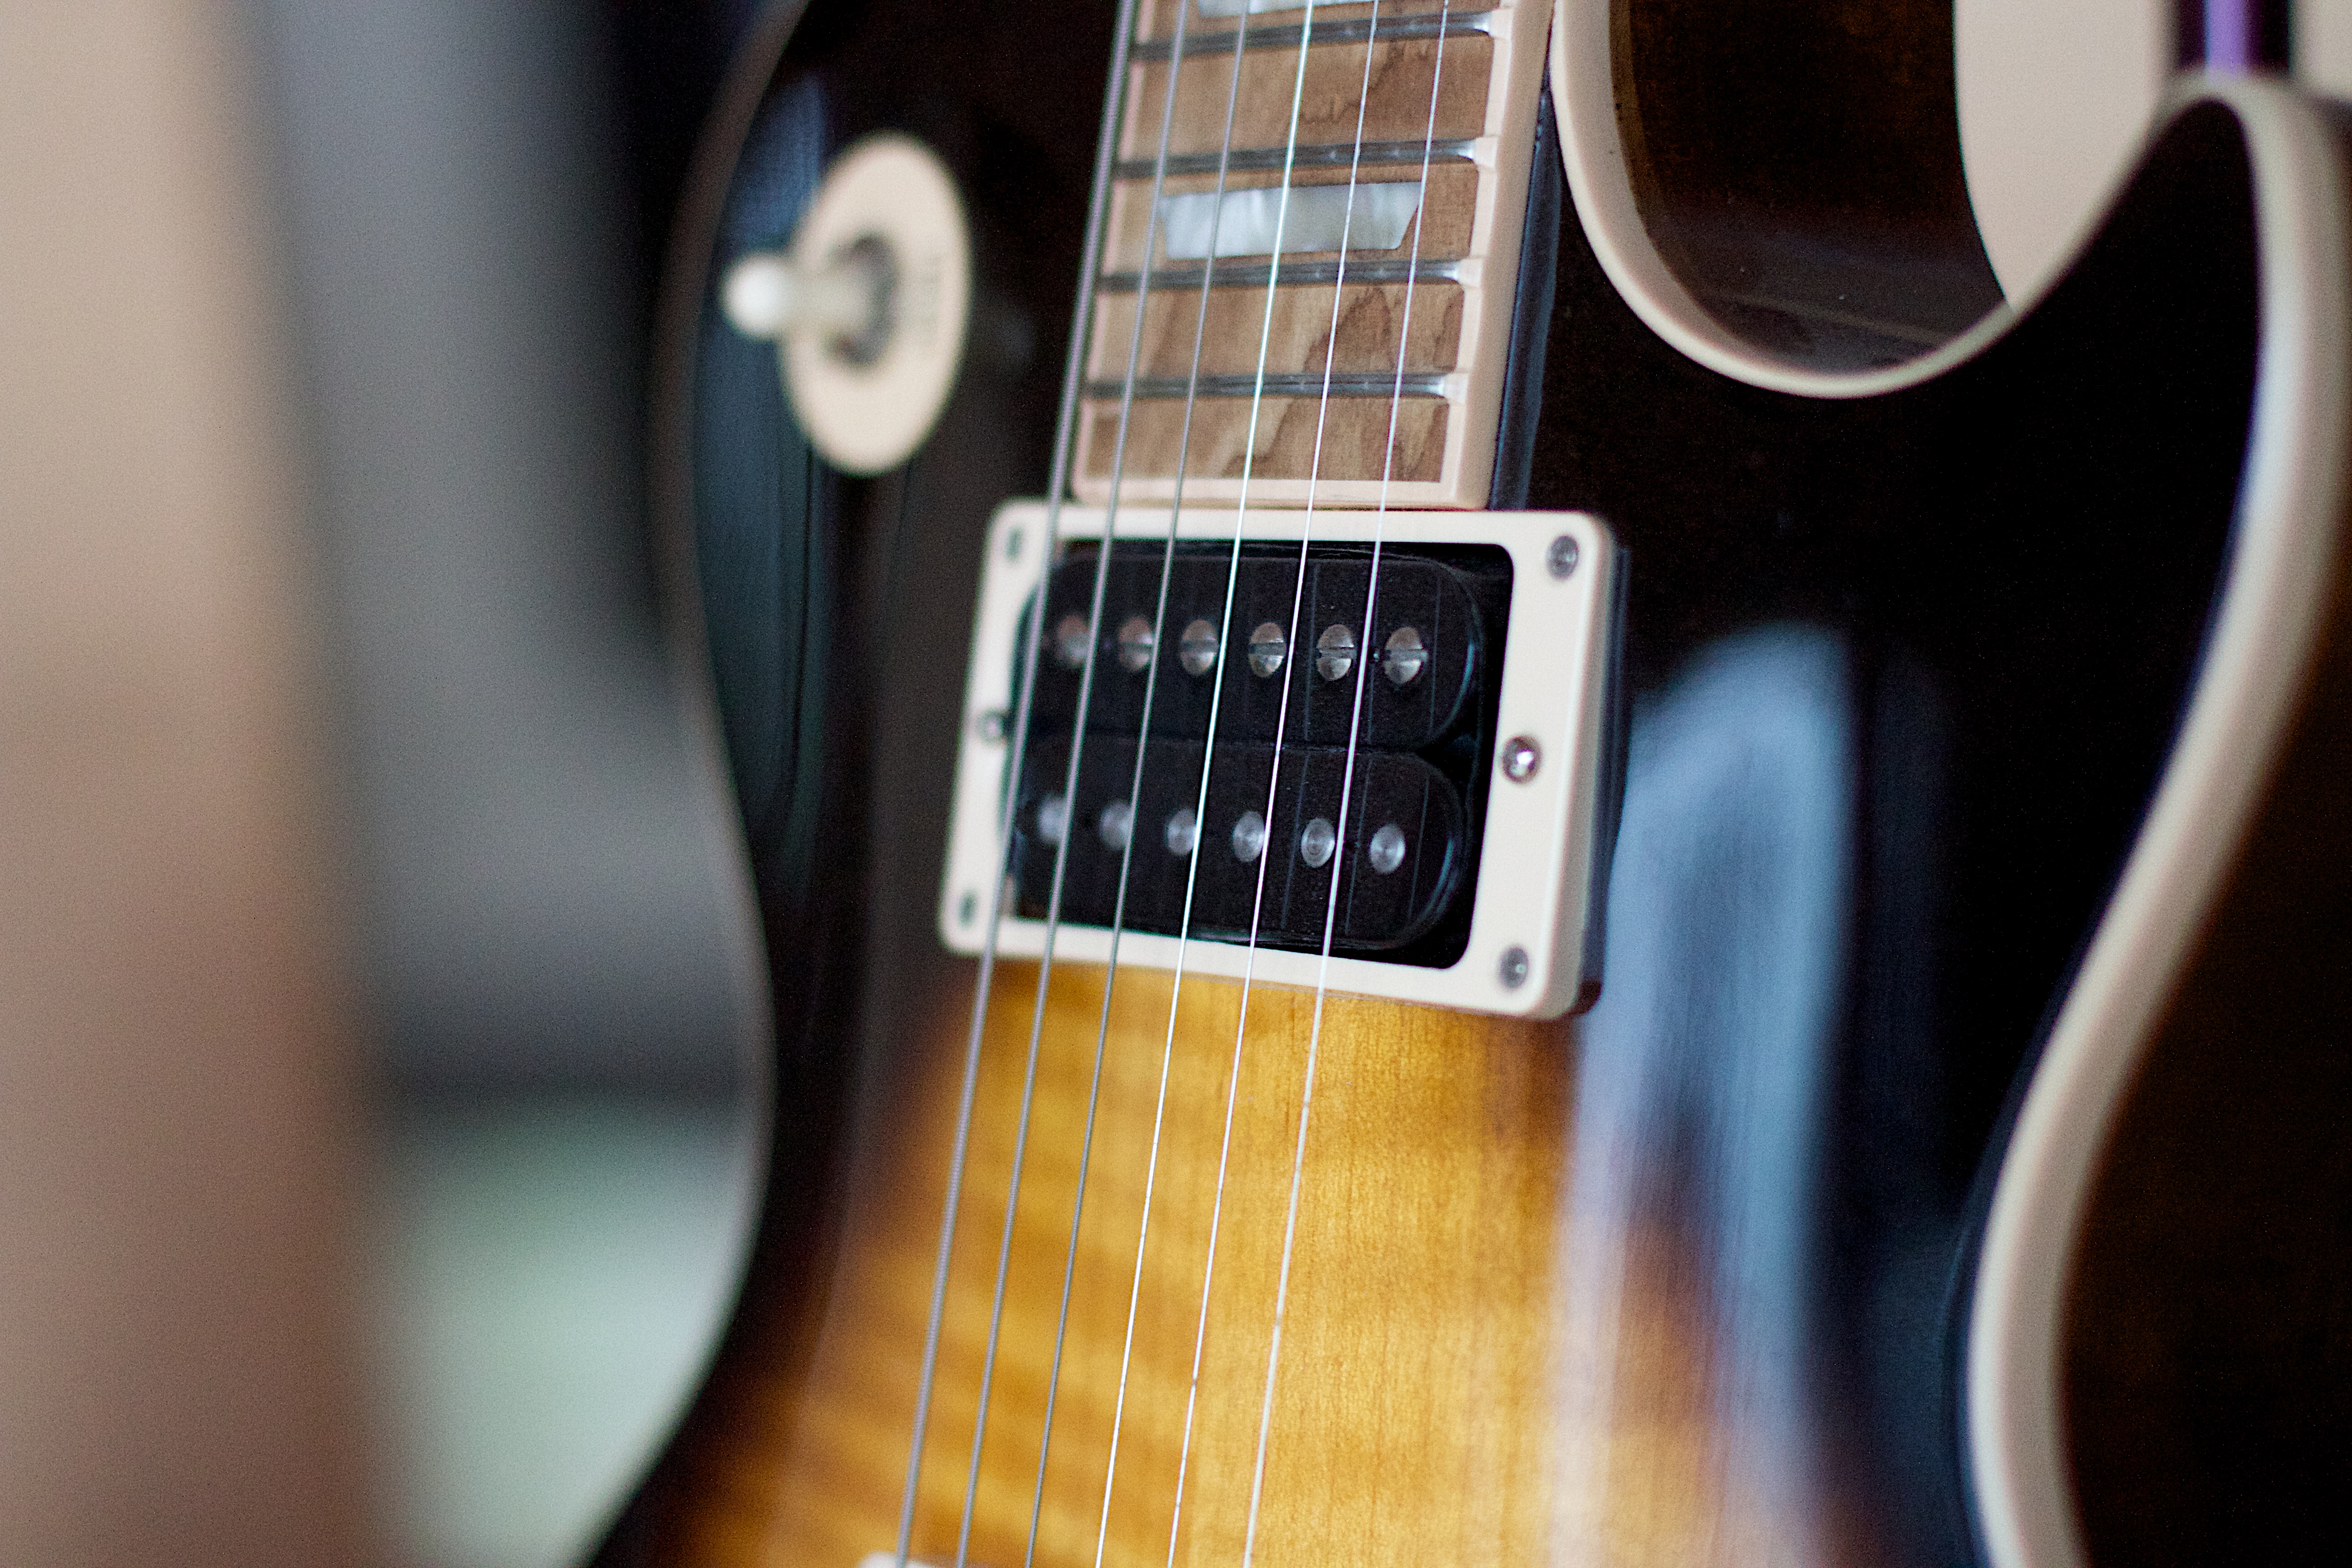
guitar, acoustic guitar, musical instrument, slide guitar, plucked string instruments, string instrument, bass guitar, acoustic electric guitar, electric guitar, close up